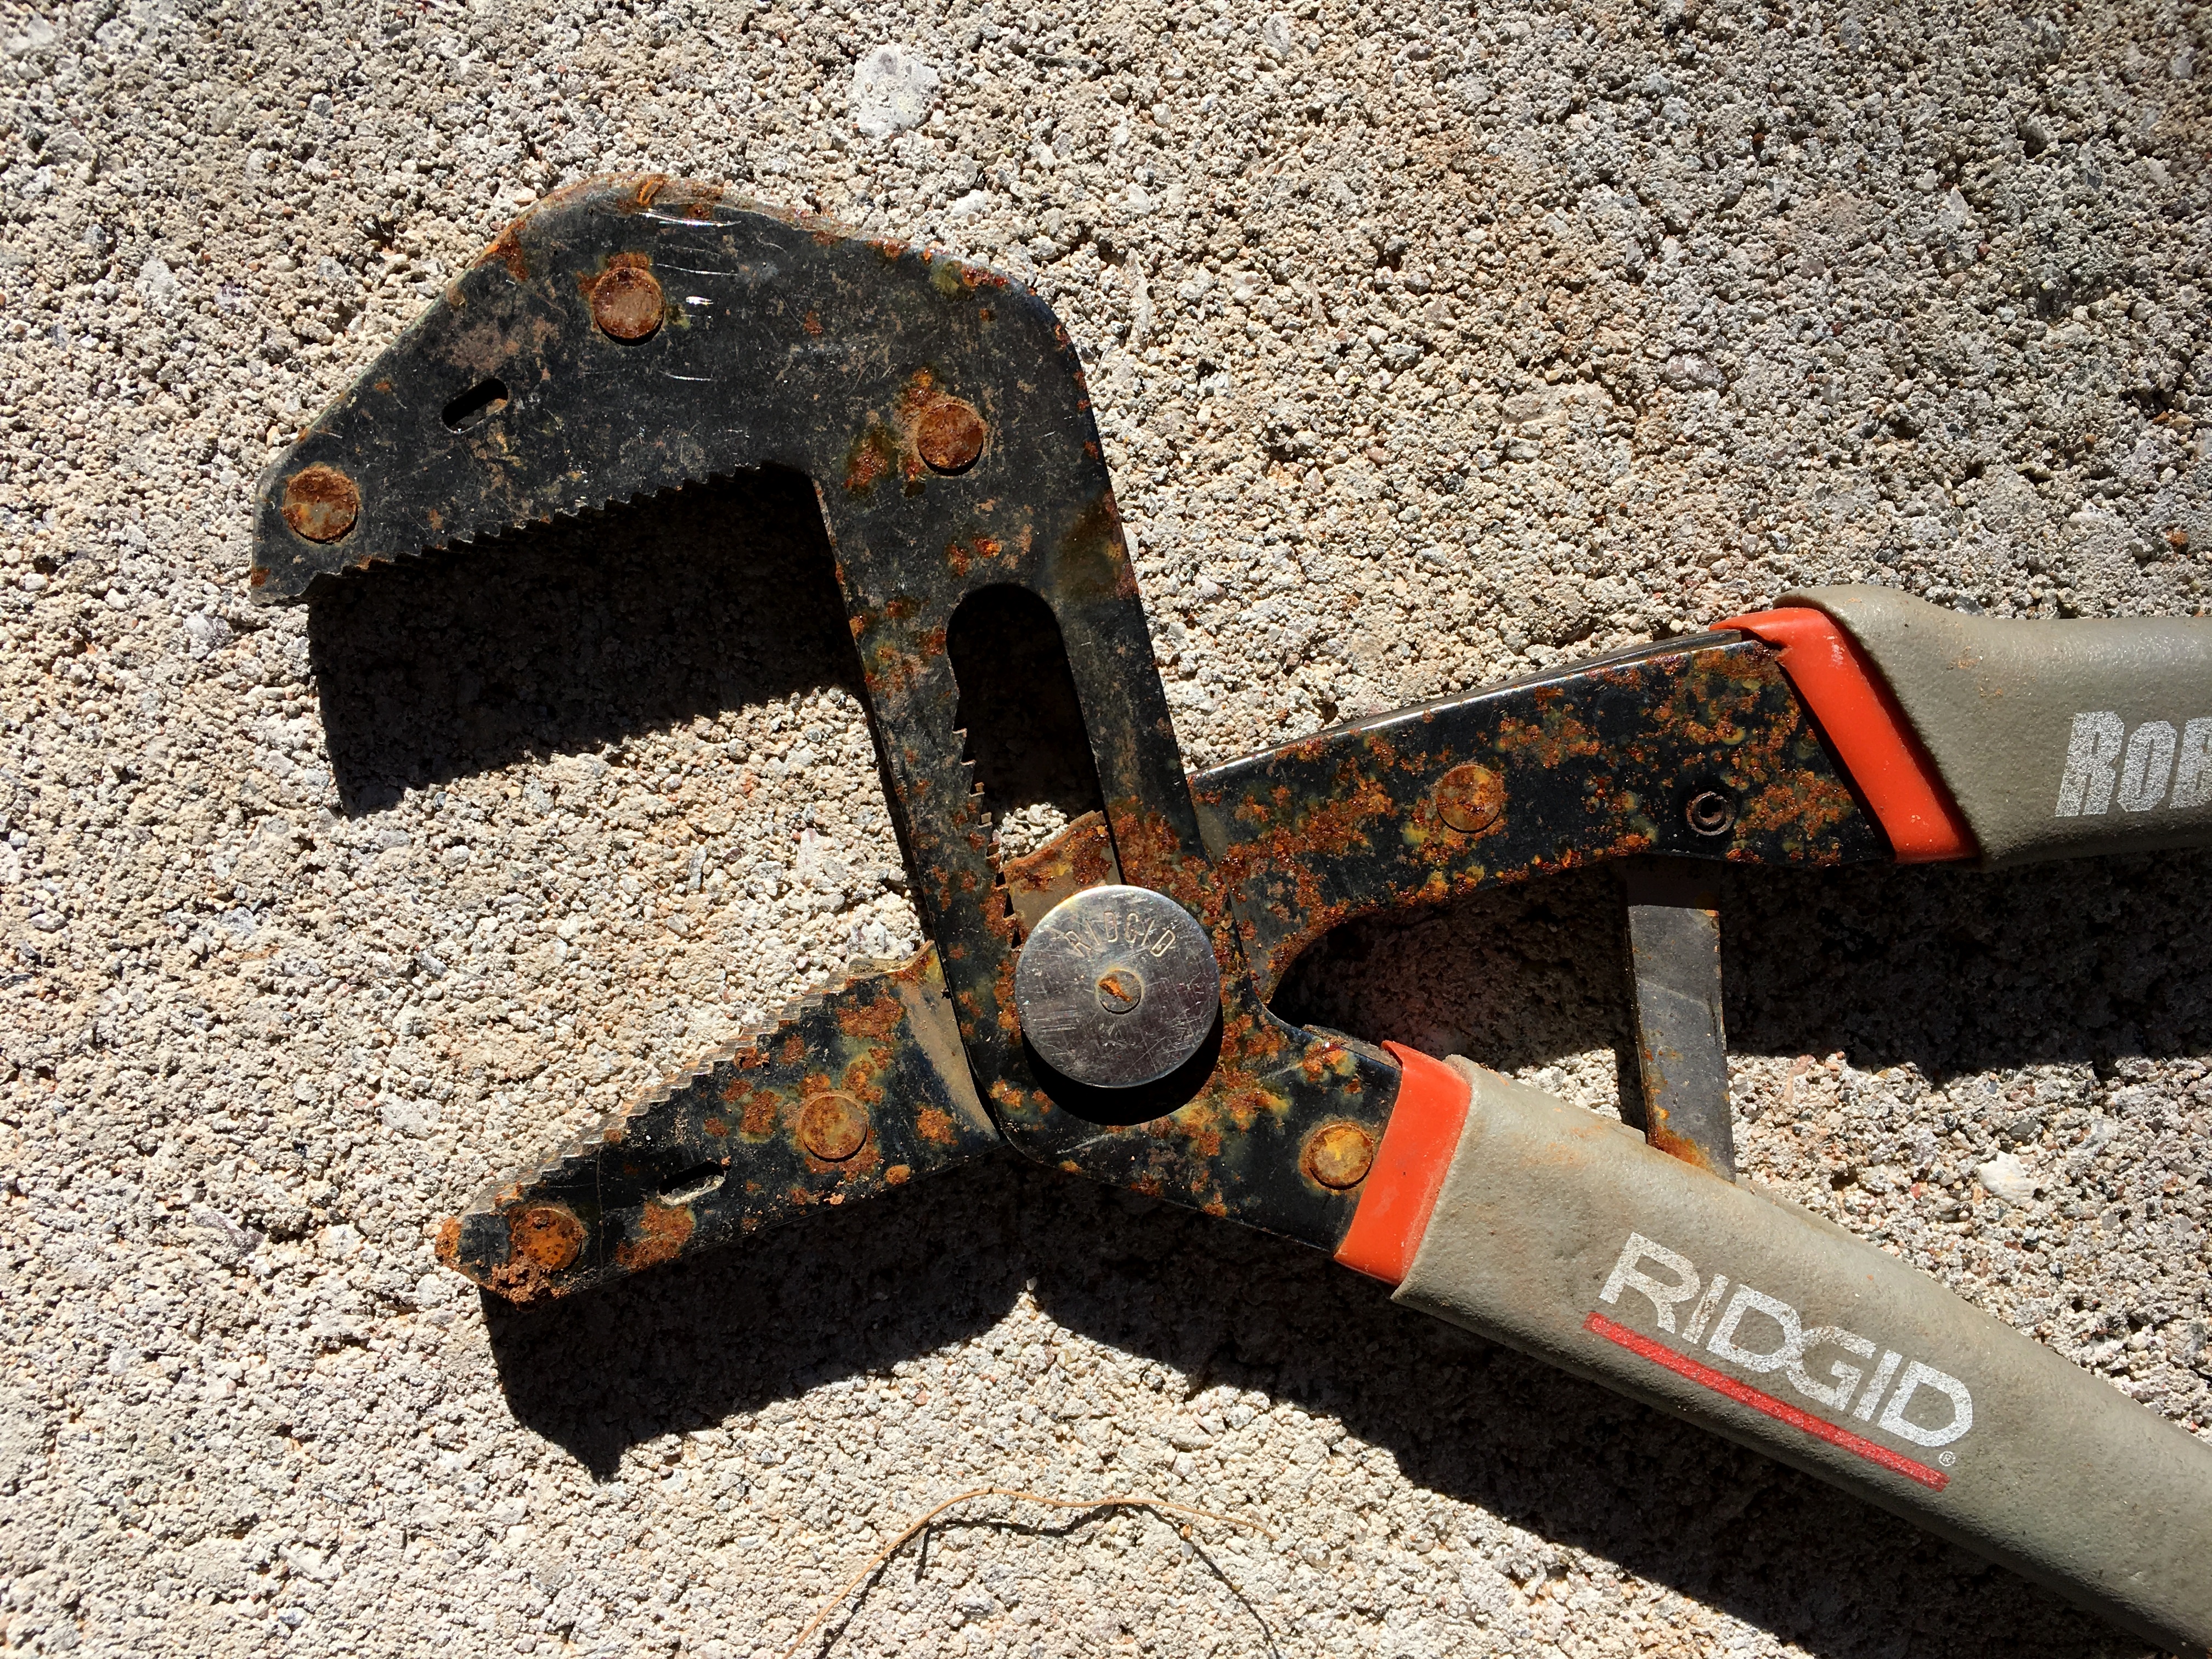
wheel, tool, rust, vehicle, bumper, iron, bicycle frame, automotive exterior